Daniel Wells (footballer)

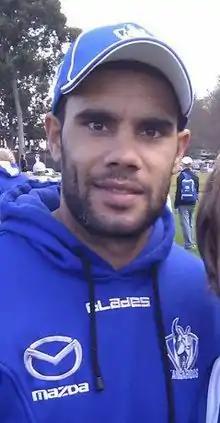
Wells with North Melbourne in 2012

Wells was selected by with the number two overall pick in the 2002 AFL draft and made his debut in 2003 playing 18 games and averaging 12 disposals per game. He rose to prominence in 2004 when, against Fremantle, he kicked the AFL Goal of the Year, jumping and taking the ball from ruck contest in the goal square and kicking the goal before he landed.